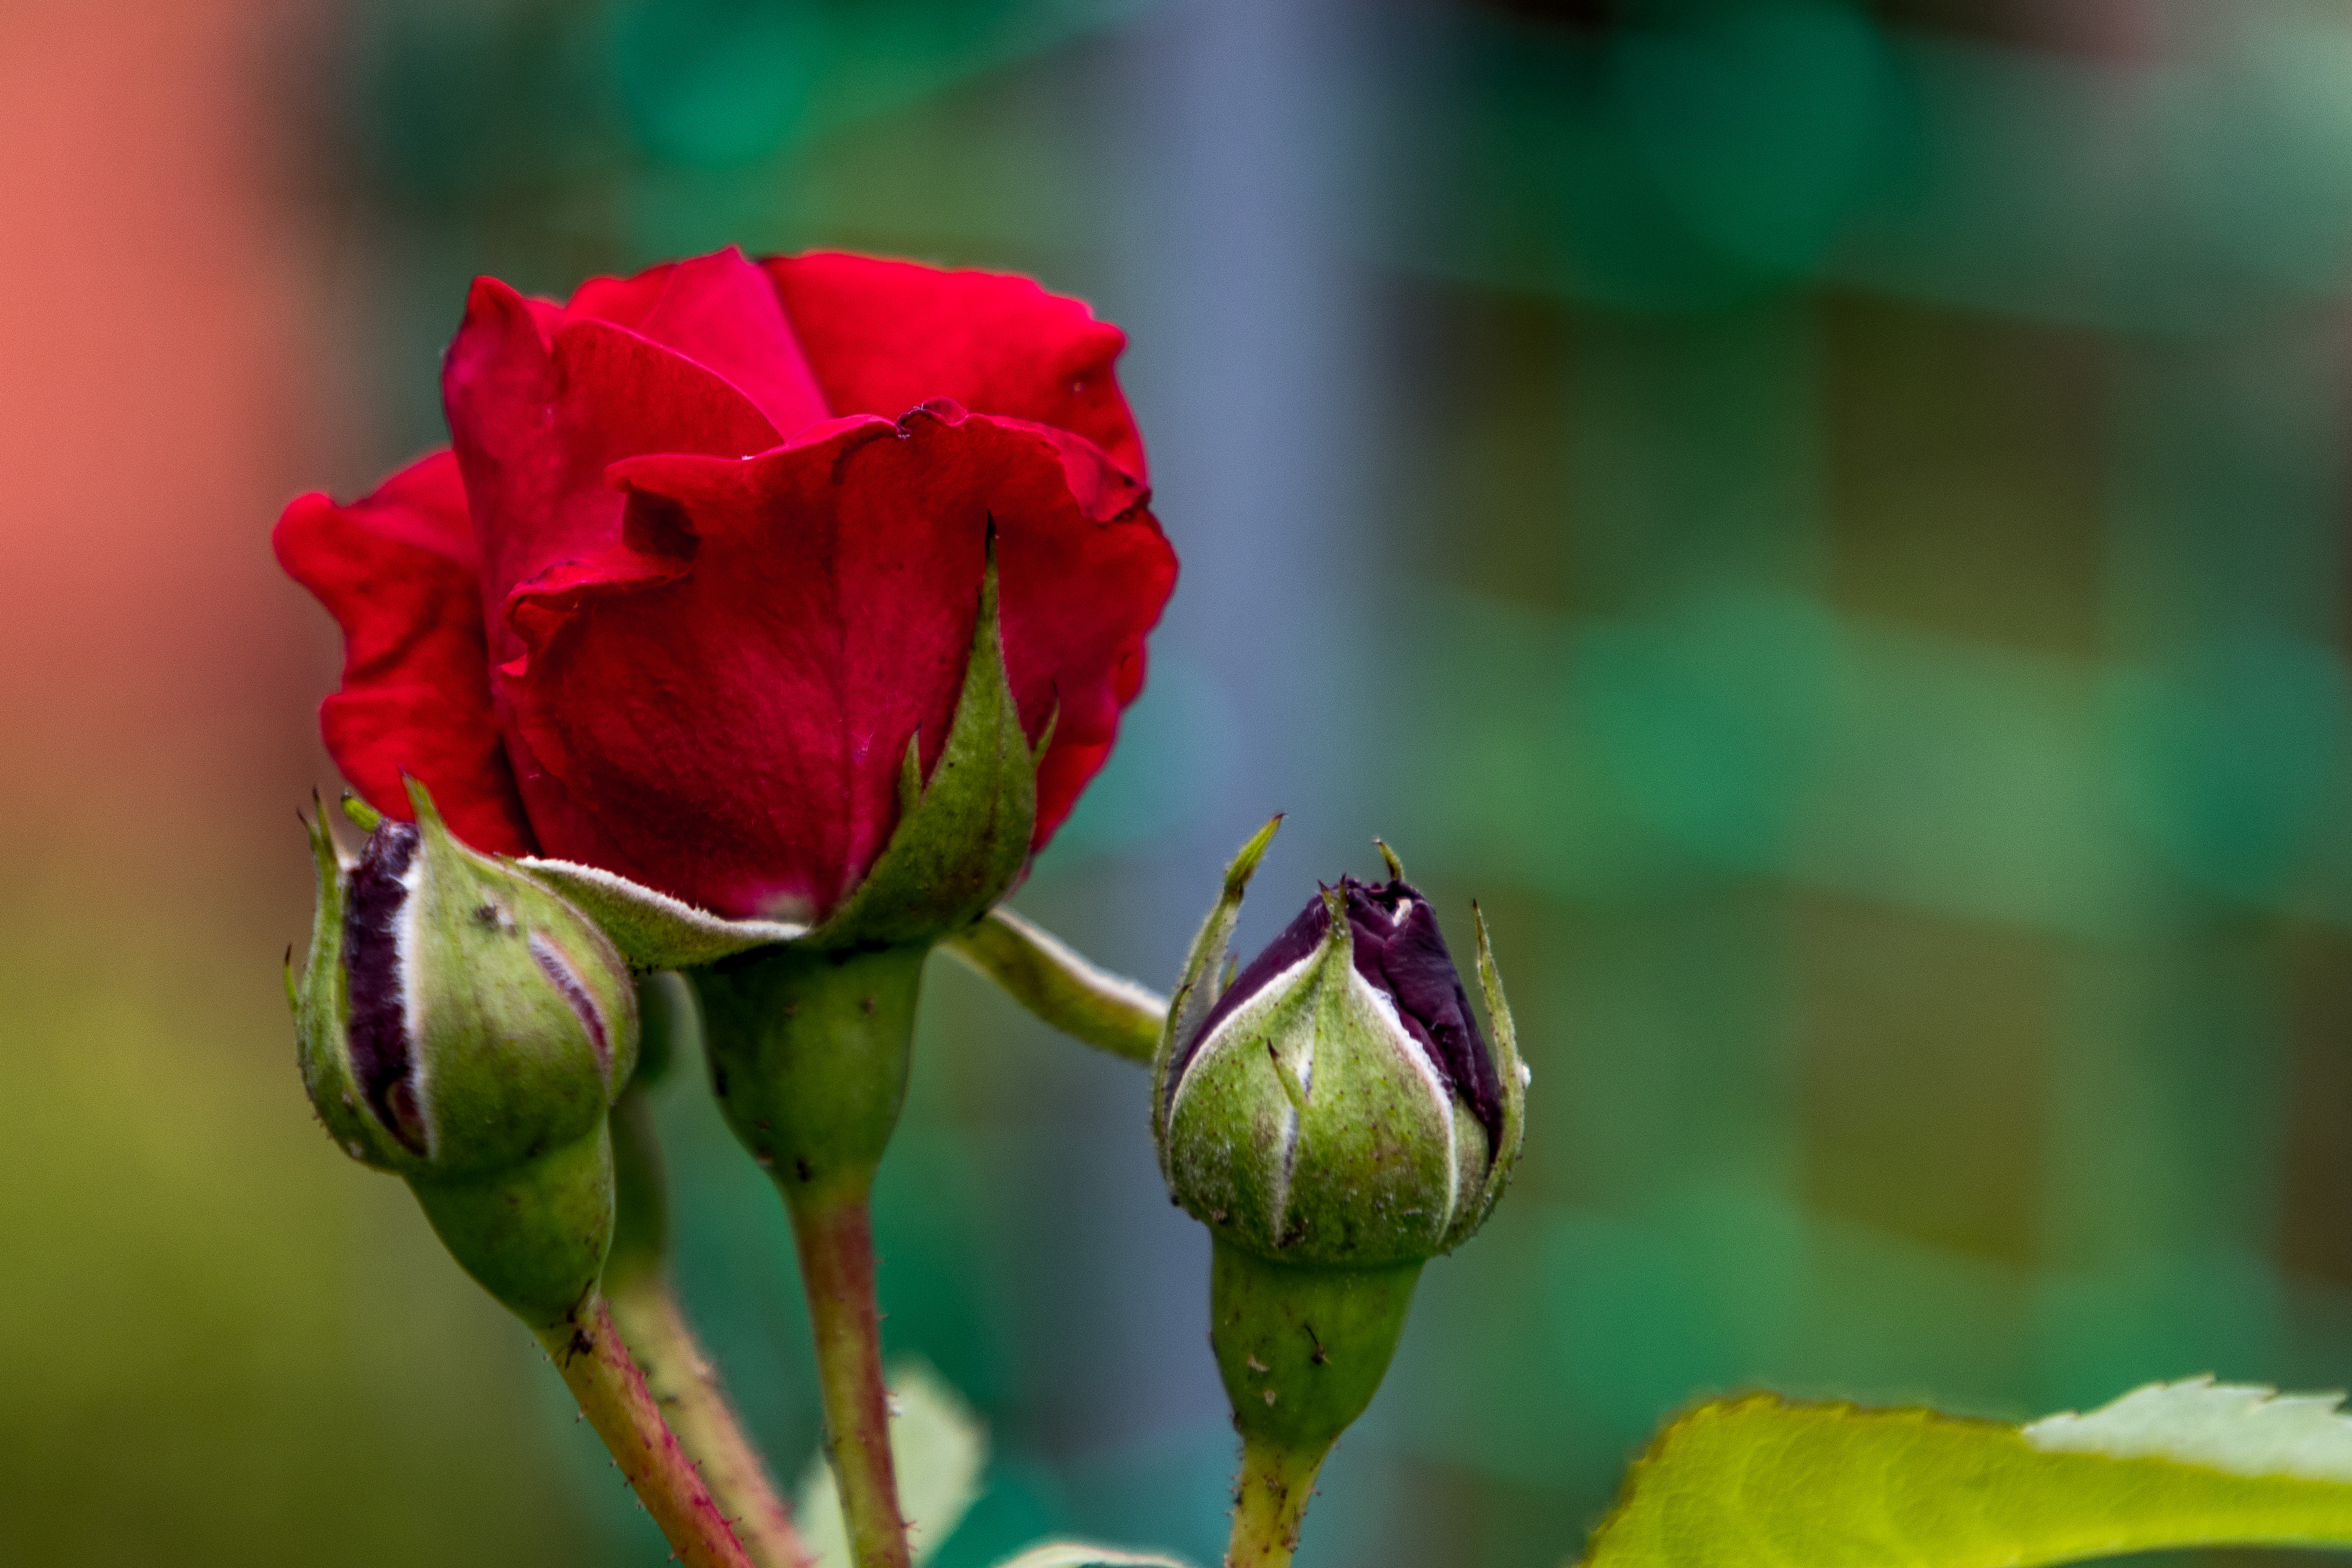
flowers, petals, nature, colorful, flower, flower garden, smell, living, happiness, summer, bloom, plants, garden, village, rural area, green, petal, natural environment, leaf, Colorfulness, pink, botany, bud, flowering plant, rose family, Pedicel, plant stem, rose order, magenta, garden roses, rose, spring, close up, Hybrid tea rose, photography, annual plant, still life photography, herbaceous plant, macro photography, wildflower, floribunda, perennial plant